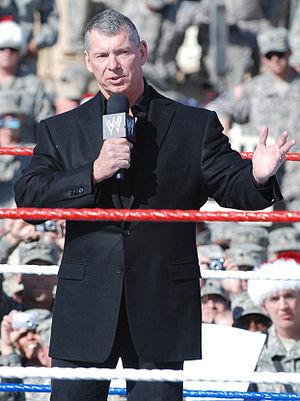
Vincent Kennedy McMahon, né le 24 août 1945 à Pinehurst, est un promoteur de catch, un commentateur play-by-play de catch, un catcheur et un homme d’affaires américain
WWE 2K16 est un jeu vidéo développé par Visual Concepts et Yuke's et édité par 2K Sports, sorti en octobre 2015 sur PlayStation 3, Xbox 360, PlayStation 4 et Xbox One, et en mars 2016 sur Windows via Steam. Il s'agit de la dix-septième édition basée sur la fédération de catch World Wrestling Entertainment, et le troisième opus de la série WWE 2K depuis le rachat de THQ en 2013 par 2K Games. Il est précédé par WWE 2K15, le jeu ajoutant plusieurs nouvelles fonctions dans les versions Xbox One et PlayStation 4, et est suivi par WWE 2K17.
WWE 2K est une série de jeux vidéo de catch basée sur la promotion et franchise professionnelle World Wrestling Entertainment actuellement développée et éditée par les compagnies de jeux vidéo Yuke's et Take-Two.